Truss

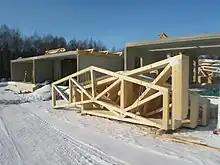
Planar roof trusses

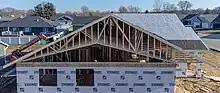
Roof truss

The simplest form of a truss is one single triangle. This type of truss is seen in a framed roof consisting of rafters and a ceiling joist, and in other mechanical structures such as bicycles and aircraft. Because of the stability of this shape and the methods of analysis used to calculate the forces within it, a truss composed entirely of triangles is known as a simple truss. However, a simple truss is often defined more restrictively by demanding that it can be constructed through successive addition of pairs of members, each connected to two existing joints and to each other to form a new joint, and this definition does not require a simple truss to comprise only triangles. The traditional diamond-shape bicycle frame, which uses two conjoined triangles, is an example of a simple truss.